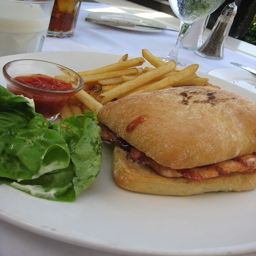
A white plate with a sandwich on a ciabatta bun next to fries.
A chicken sandwich served with fries and lettuce
A meal of a sandwich and fries with garnish and ketchup.
A grilled sandwich on ciabatta is awaiting the lettuce and seated beside the fries.
A sandwich with fries and source on a white plate